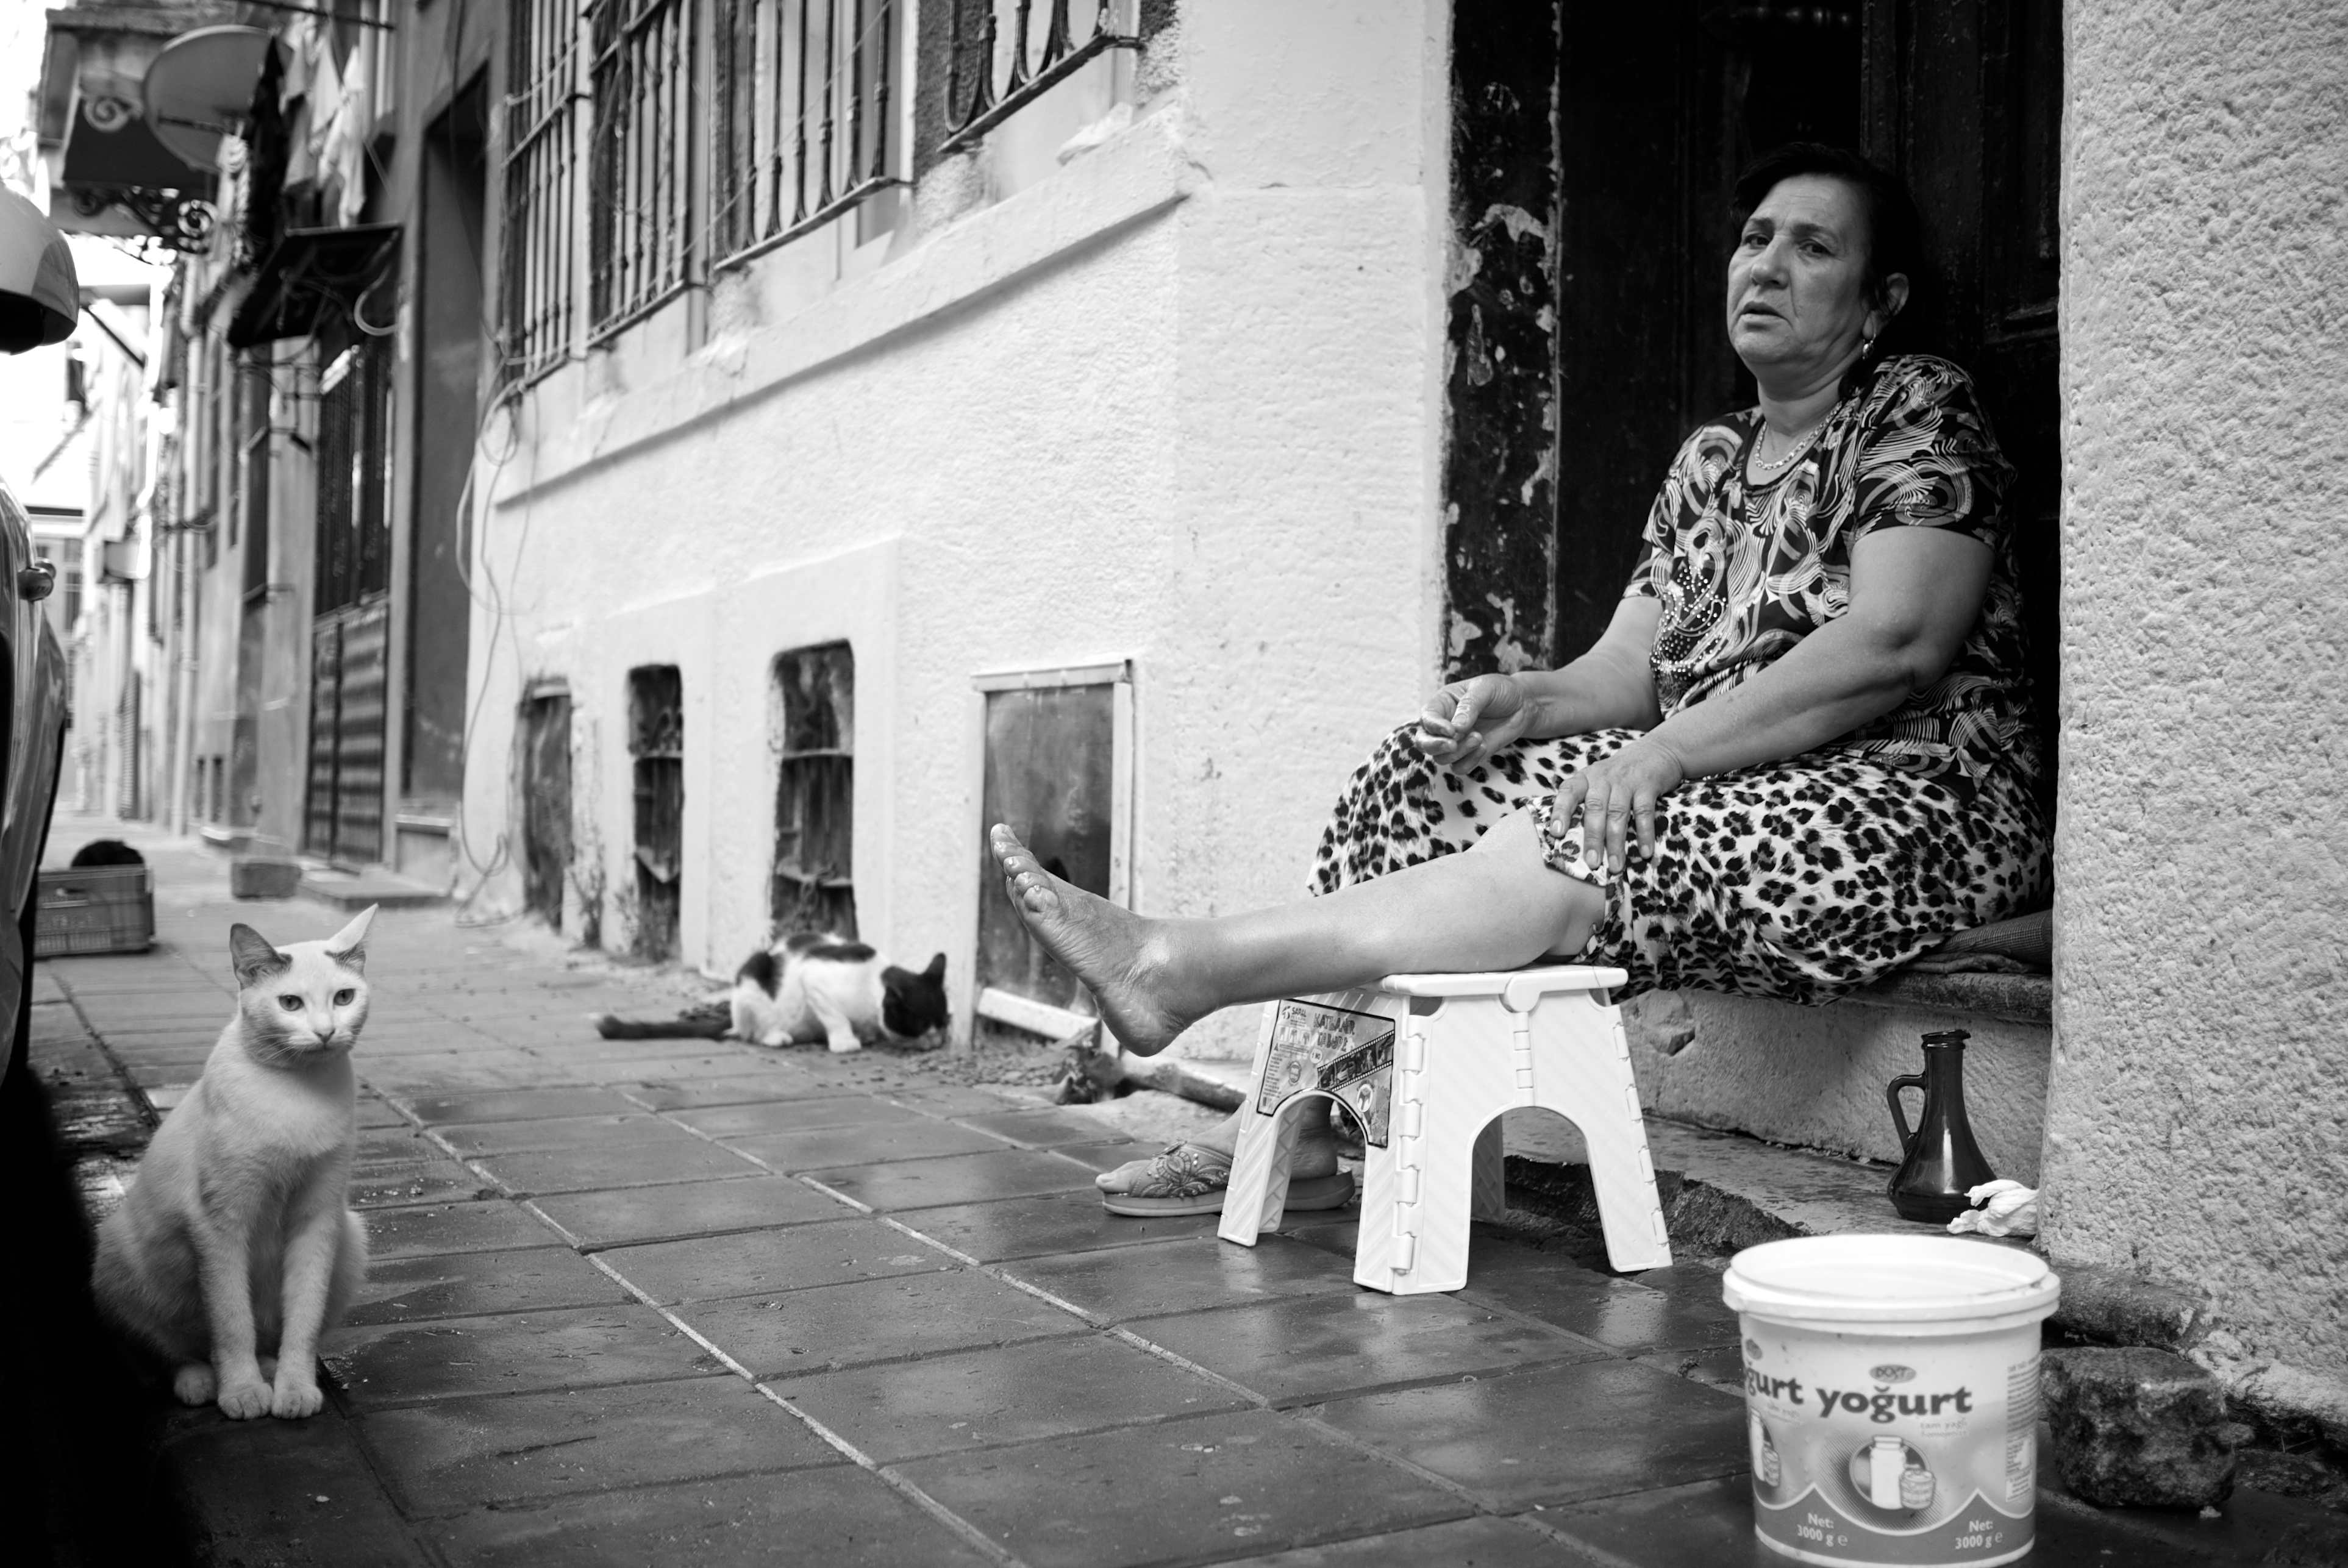
black and white, road, white, street, photography, ebook, sitting, training, black, monochrome, streetphotography, flickr, thomas, video, olympus, photograph, snapshot, omd, image, fuji, leica, monochrom, leuthard, hcb, thomasleuthard, streettogs, monochrome photography, human positions